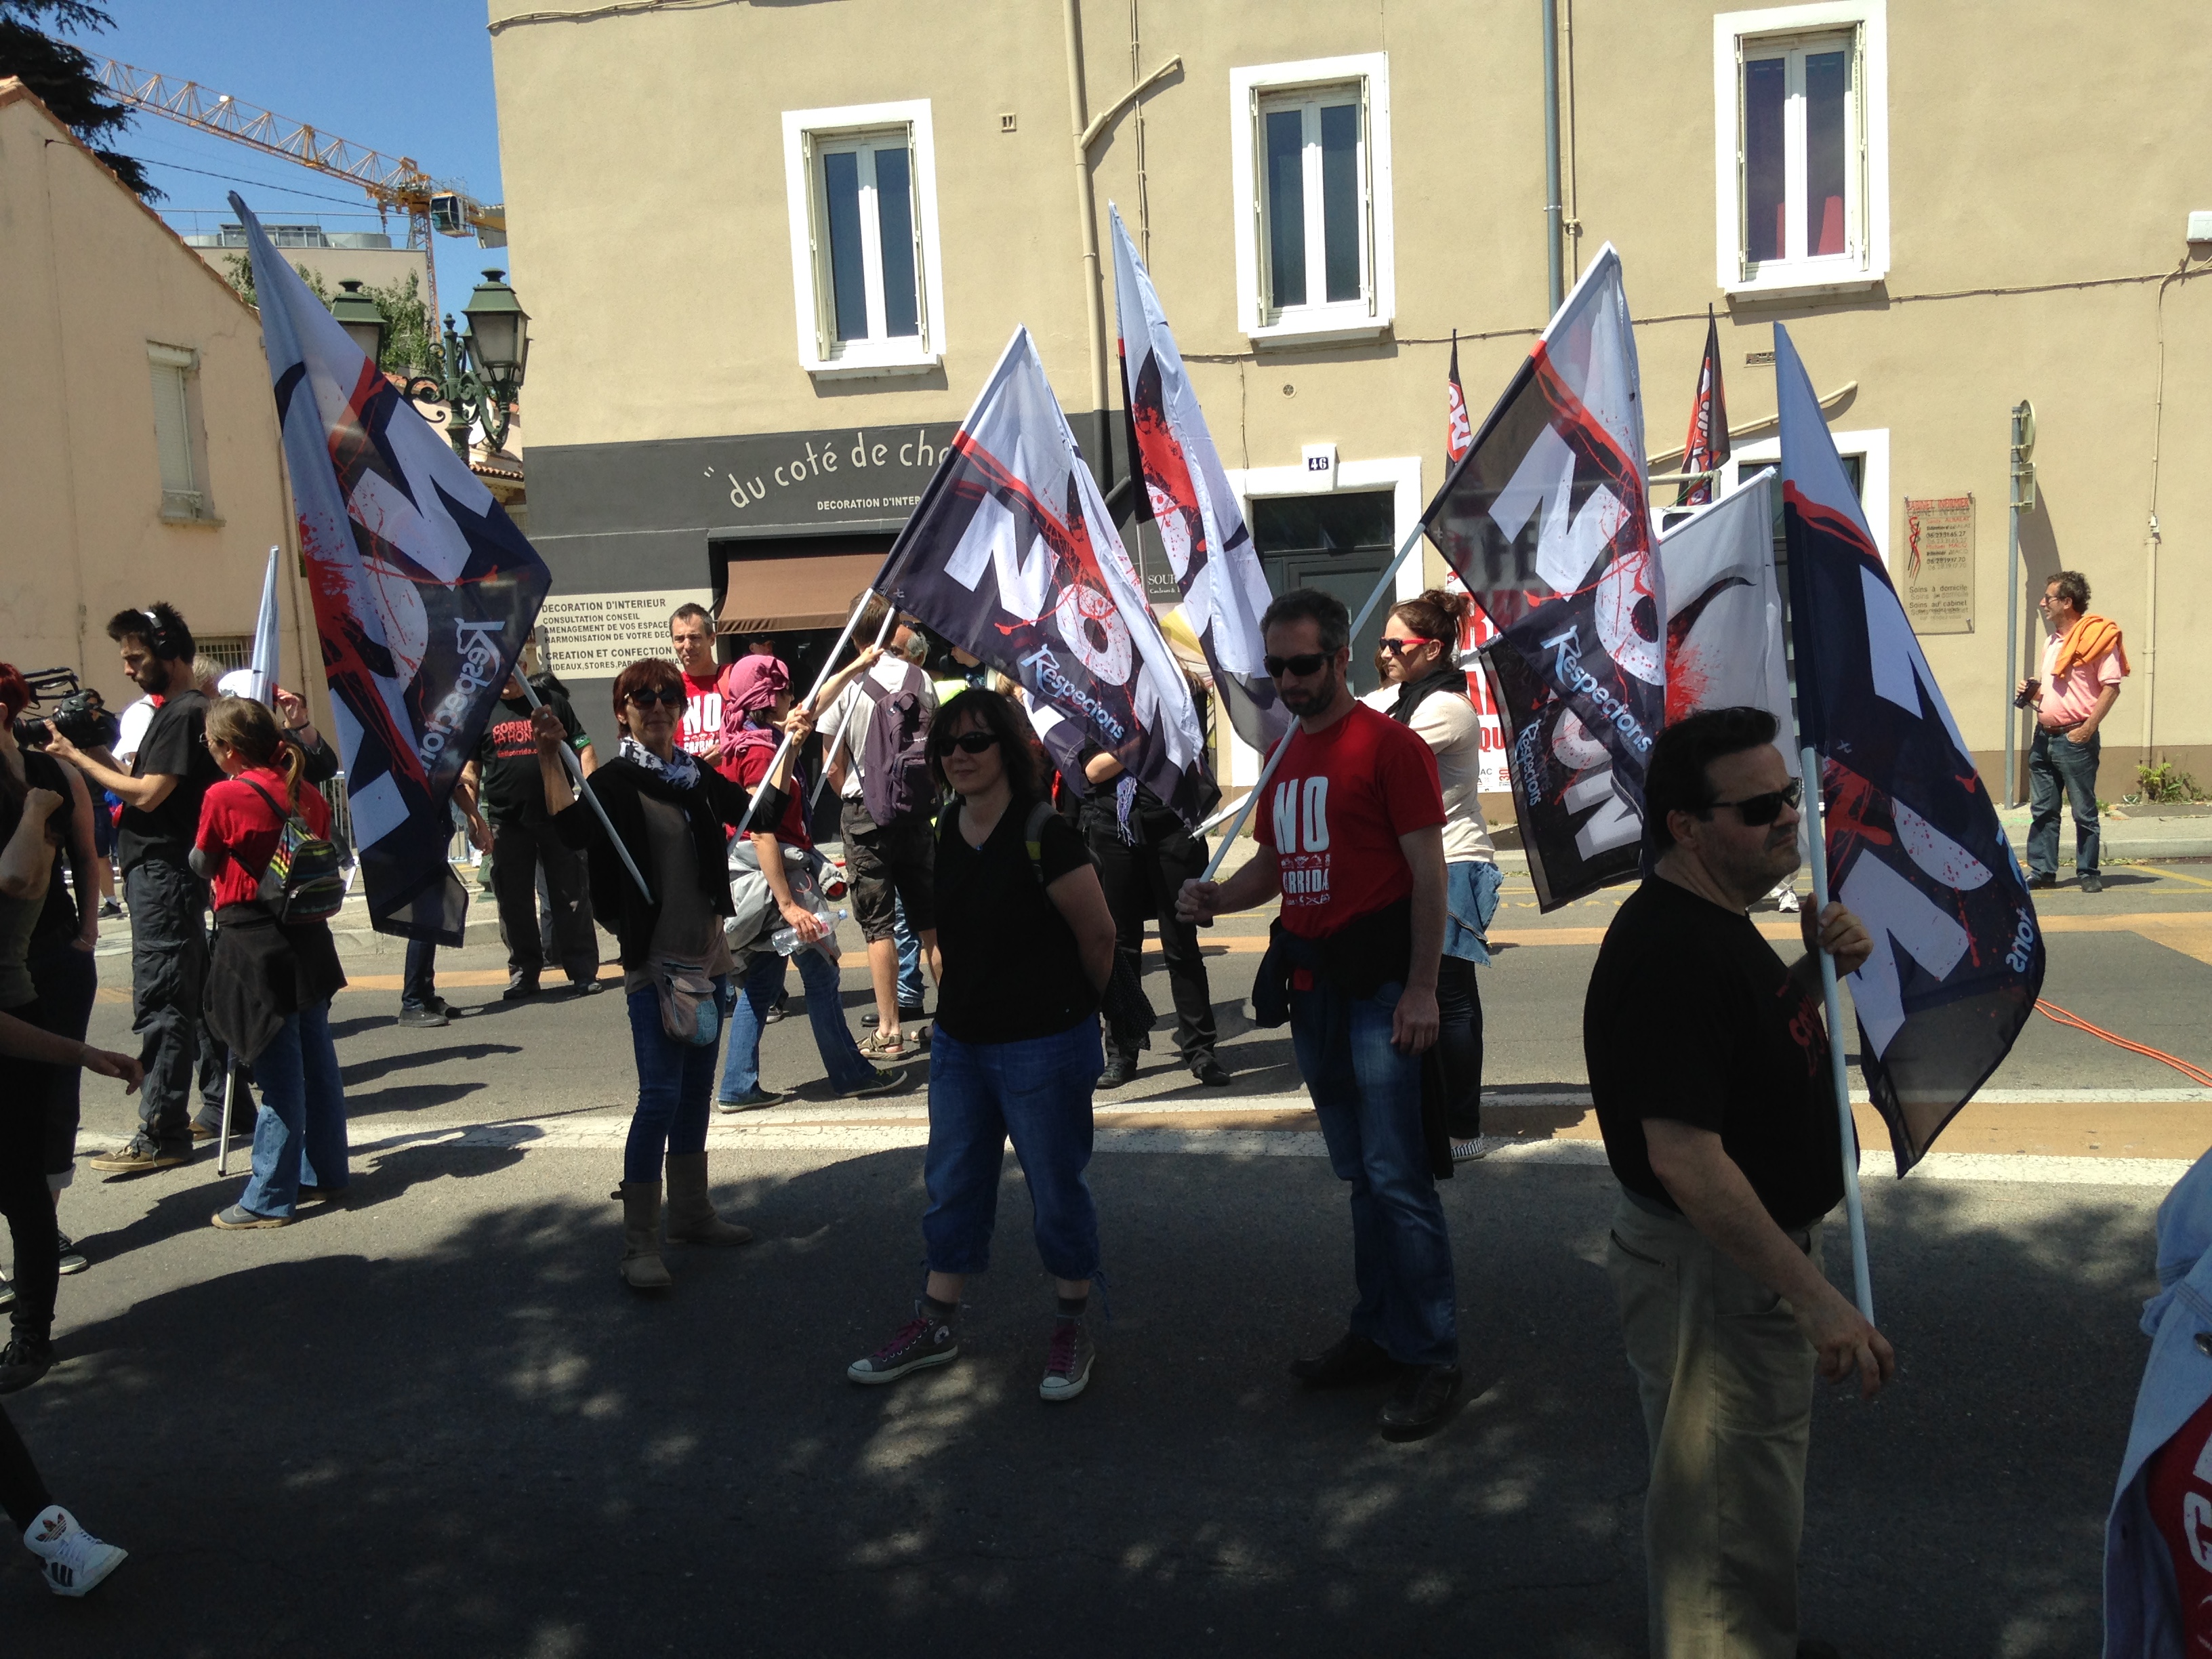
crowd, france, europe, musician, festival, midi, martyrs, arnes, languedocroussillon, gard, exterieur, manifestation, gardon, cevennes, animalsrights, ales, demonstration, rassemblement, feria, associations, organisations, tauromachie, craceurope, corridas, torture, honte, tierrechte, marching